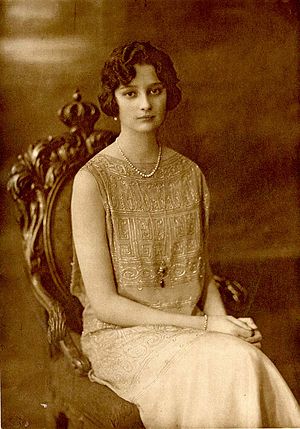
Astrid af Sverige / Biografi / Opvækst
Prinsesse Astrid i 1926
Astrid af Sverige var dronning af Belgien fra 1934 til 1935 som hustru til Kong Leopold 3.